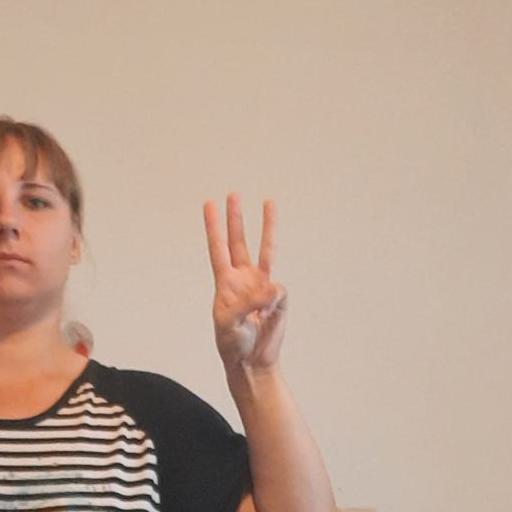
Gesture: three